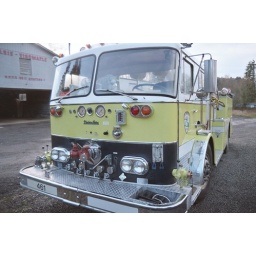
the yellow fire truck in elsie, oregon